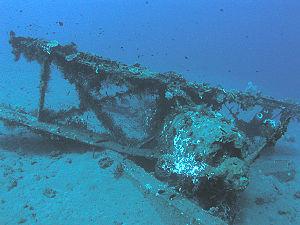
Le Mitsubishi F1M, connu sous la dénomination alliée Pete, est un hydravion à flotteurs de reconnaissance japonais. Entre 1936 et 1944, 1 148 appareils ont été construits.